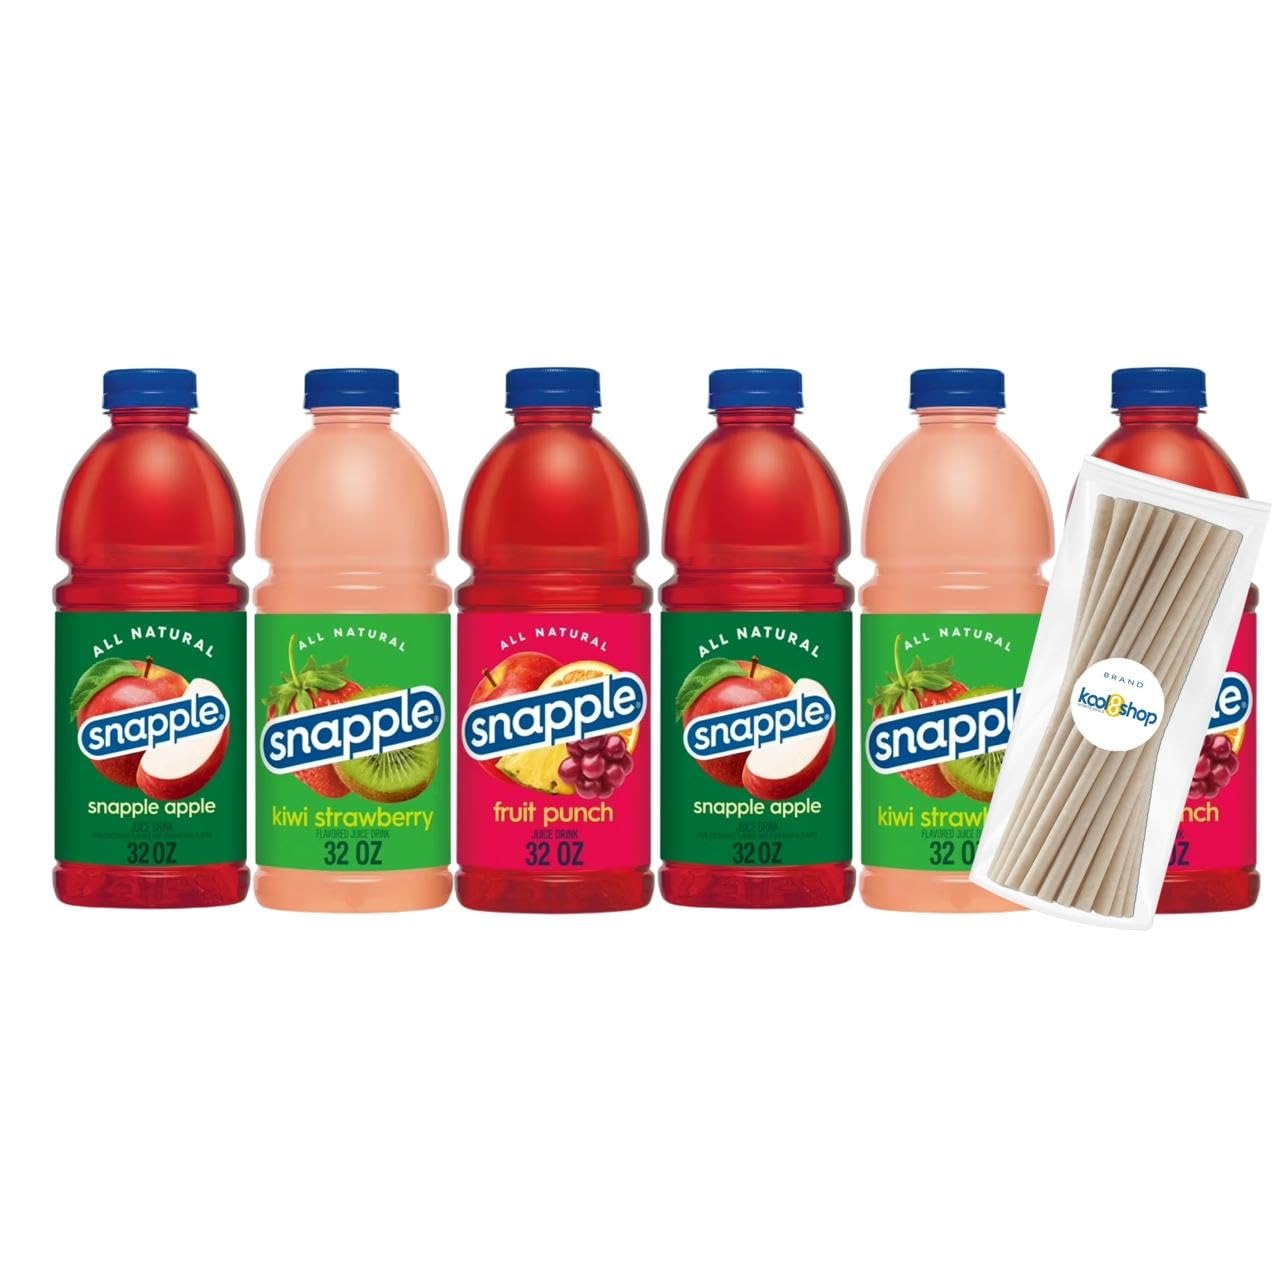
Item Name: Snapple Variety Pack All Natural Fruit Juice 32 fl oz Plastic Bottle 6 Pack + 15 Sugarcane Disposable Straws by KOOL8SHOP Infinite Deals
Bullet Point 1: 6-Pack Featuring 3 Delicious Flavors – Indulge in Snapple's 32 fl oz Variety Pack, including two bottles each of Kiwi Strawberry, Apple, and Fruit Punch, providing a refreshing selection of all-natural fruit juice for any occasion + 15 Sugarcane Disposable Straws by KOOL8SHOP Infinite Deals
Bullet Point 2: 6-Pack Convenience: Get a total of six bottles in this pack, which is ideal for stocking your fridge with your favorite Snapple flavors.
Bullet Point 3: All Natural Ingredients: Enjoy the refreshing taste of Snapple made from all-natural fruit juice with no artificial flavors or preservatives.
Bullet Point 4: Snapple Quality You Trust: From one of America’s favorite juice brands, known for delivering great taste and real ingredients.
Bullet Point 5: Versatile Usage: Perfect for family gatherings, picnics, lunches, or just enjoying a refreshing beverage at home.
Bullet Point 6: Durable Plastic Bottles: The sturdy plastic bottles ensure portability and resealing for later use, keeping your juice fresh.
Bullet Point 7: Snapple Quality You Trust: From one of America’s favorite juice brands, known for delivering great taste and real ingredients.
Product Description: Experience the refreshing taste of Snapple All Natural Fruit Juice, now available in a convenient 6-pack of 32 fl oz plastic bottles. Made from the finest natural ingredients, this fruit juice offers a burst of bold, real fruit flavor with every sip. Whether at home or on the go, enjoy a delicious beverage free from artificial flavors and preservatives. Perfect for hydration or pairing with your favorite meals. Snapple is committed to delivering high-quality drinks that refresh and satisfy. Treat yourself to nature’s best with Snapple, the ultimate thirst quencher!
Value: 192.0
Unit: Fl Oz

Price: 33.75